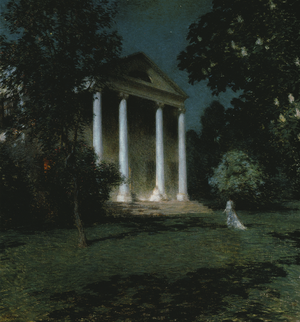
La colonie artistique d'Old Lyme, situé dans la ville d'Old Lyme dans le comté de New London dans l'état du Connecticut aux États-Unis, a été créée en 1899 par le peintre Henry Ward Ranger. Tourné vers le tonalisme lors de sa création, l'arrivée du peintre Childe Hassam en 1903 marque un tournant vers l'impressionnisme américain et le départ de Ranger l'année suivante. Jusqu'à la fin des années 1920, ce fut l'une des plus importantes colonies de peintres impressionnistes de l'époque.
Le Florence Griswold Museum est un musée d'art américain situé dans la ville d'Old Lyme dans l'état du Connecticut aux États-Unis. Le musée est constitué de plusieurs bâtiments, dont l'ancienne maison de pension de miss Florence Griswold, à l'origine de la naissance avec le peintre Henry Ward Ranger de la colonie artistique d'Old Lyme au début des années 1900, l'une des plus importantes colonies de peintre impressionnistes de l'époque. Le musée comprend plusieurs bâtiments, dont la galerie Robert et Nancy Krieble et le studio du peintre William Chadwick.
Willard Leroy Metcalf né le 1ᵉʳ juillet 1858 à Lowell mort le 9 mars 1925 est un peintre impressionniste américain. Il était membre des Ten American Painters. Il est connu pour ses tableaux représentant la Nouvelle-Angleterre et son engagement avec le groupement d'artistes fixé à Old Lyme dans le Connecticut.